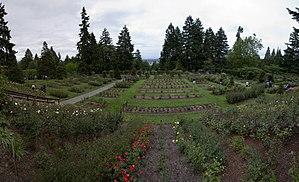
L'International Rose Test Garden est une roseraie située dans le Parc Washington à Portland dans l'État de l'Oregon. Elle rassemble plus de 7 000 rosiers de 550 variétés environ. Les roses fleurissent d'avril à octobre avec une pointe en juin, selon les conditions météorologiques. De nouveaux cultivars de rosiers venant de nombreuses parties du monde sont continuellement reçus par le jardin et y sont testés pour leur couleur, leur fragrance, leur résistance aux maladies et divers autres caractères. C'est la plus ancienne roseraie expérimentale des États-Unis. Elle contribue à illustrer le surnom de Portland, la « Cité des roses ».